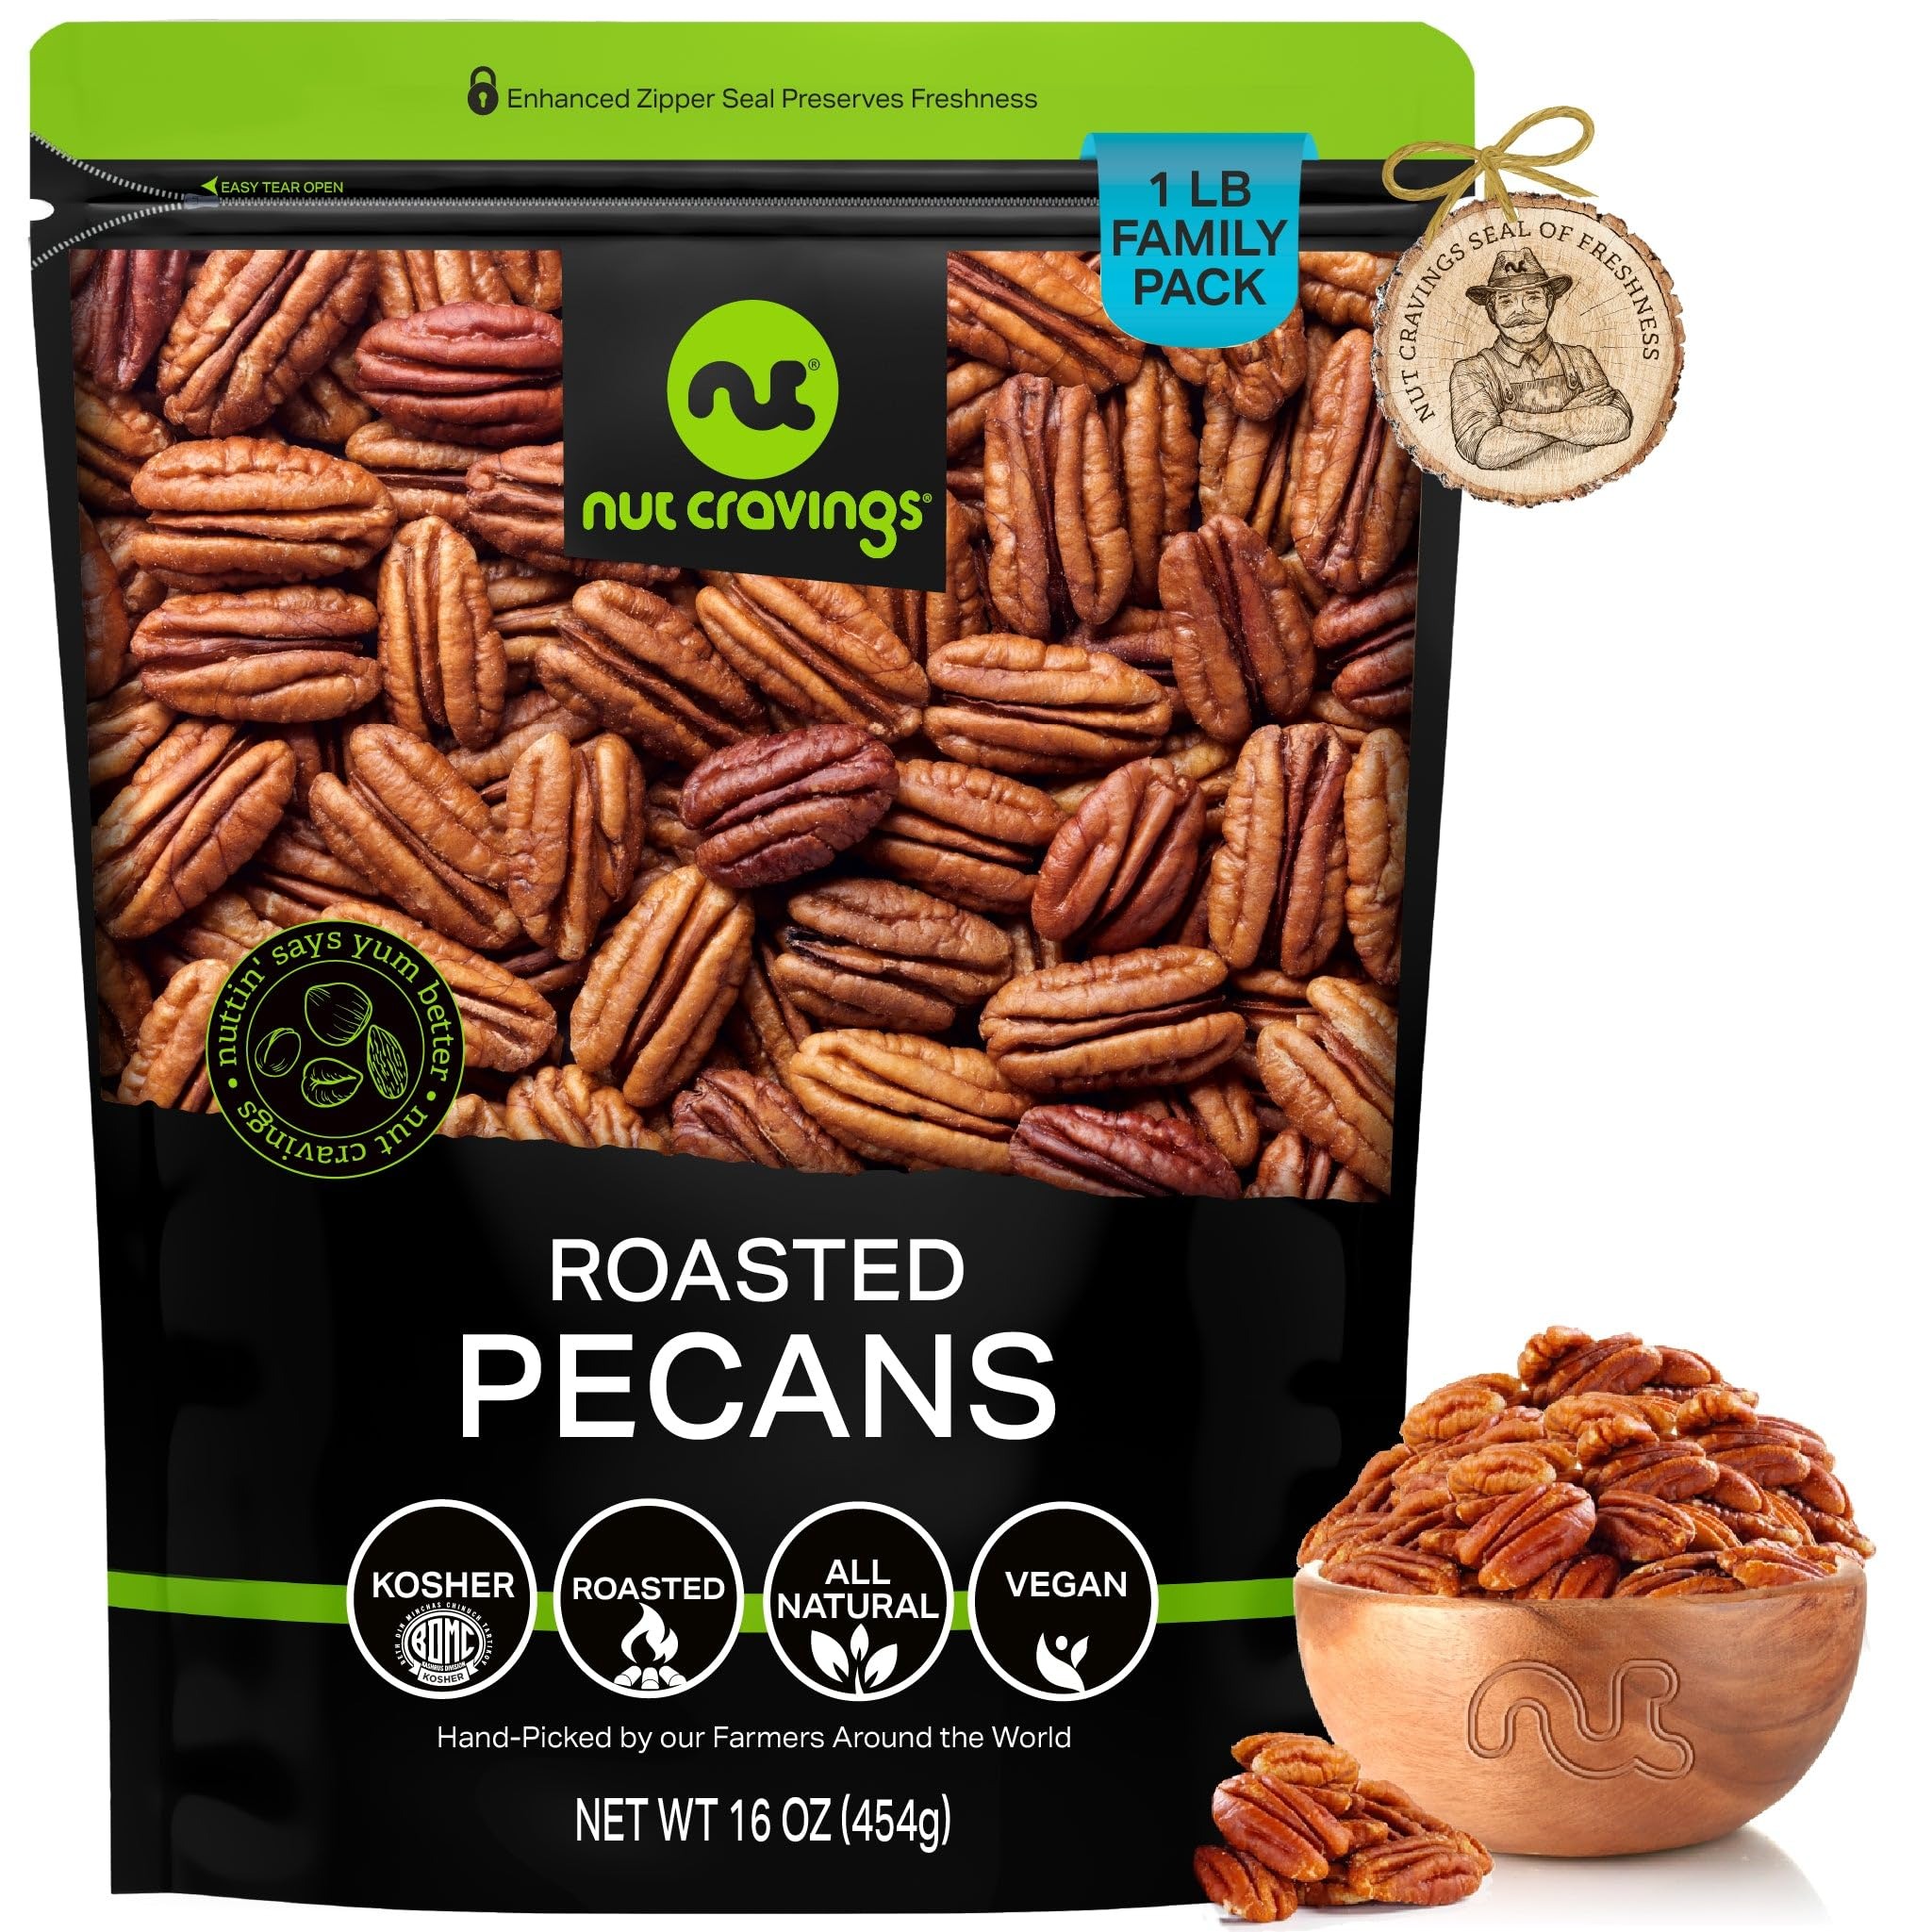
Item Name: NUT CRAVINGS - Pecans Halves, Roasted & Unsalted, No Shell (16oz - 1 LB) Bulk Nuts Packed Fresh in Resealable Bag - Healthy Protein Food Snack, All Natural, Keto Friendly, Vegan, Kosher
Bullet Point 1: THE MOST DELICIOUS ROASTED UNSALTED PECANS EVER: Our Roasted Unsalted Pecan Halves are sourced from Georgia, roasted-in house to perfection to make them a delight to your taste buds.
Bullet Point 2: IDEAL FOR YUMMY RECIPES, SOLO SNACKING, AND MORE: Roasted Pecans are great for pies and other sweet treats like candies (pecan pralines), cookies, and breads. They are also great with potato recipes, in salads, and even in ice cream!
Bullet Point 3: FRESH AND NUTRITIOUS NEVER LOOKED BETTER TOGETHER : Our Roasted Pecans are not only fresh, crunchy, and full of flavor, but are also a healthy snack choice full of nutrients, vitamins, and antioxidants!
Bullet Point 4: TOP 'NUTCH' RESEALABLE BAG: Our zipper-style easily resealable bags make sure your snacks are kept fresh. Storing them at home? They'll stay fresh. Bringing them to work? They'll stay fresh. Taking them with you on your next trip? Fresh!
Bullet Point 5: FARMERS SEAL OF FRESHNESS: Our Roasted Pecans are hand picked by our farmers and carefully selected at our packing facilities in New York after passing our strict quality control processes. This ensures you only get the freshest and highest quality nuts in the market.
Product Description: <p>Nut Cravings brings you the perfect treat: a bag of the yummiest quality of nuts.<br><br> Our Roasted Pecan Halves are sourced from Georgia, <b>roasted-in house to perfection to make them a delight to your taste buds.</b> One taste of these delicious pecans and your taste buds will be in paradise.<br><br> <b>Treat yourself or a loved one to nature's goodness with our Roasted Pecans!<br><br></b> They come beautifully presented in our TOP "NUTCH" bags to provide the ultimate experience. These resealable bags will keep them as fresh and delicious as they were when handpicked at our farms.<br><br><br> <b>Roasted Pecans are great for pies and other sweet treats like candies (pecan pralines), cookies, and breads. They are also great with potato recipes, in salads, and even in ice cream!<br><br><br></b> <b>In addition, there's a cute story behind them!<br><br></b> Lewis and Lindsay Cooper founded Nut Cravings in 2015 with the idea of mixing the two things they loved the most: travelling the world, and snacking. Today, our snacks are grown all around the world before travelling all the way to New York to be packed fresh and delivered right to your door.<br><br><br> <b>Do you want to know how much goodness you get in every bag?<br><br></b> We have bags with 16oz (1lb), 32oz (2lb), 48oz (3lb) and 80oz (5lb), you choose your size!<br><br> Ready to get delighted by these delicious snacks?
Value: 16.0
Unit: Ounce

Price: 20.97